The Simpsons season 24

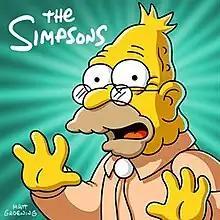
Digital purchase image featuring Grampa Abraham Simpson

The twenty-fourth season of the American animated sitcom "The Simpsons" aired on Fox between September 30, 2012 and May 19, 2013. The season was produced by Gracie Films and 20th Century Fox Television. This was the first of two new seasons ordered by Fox. The primary showrunner for the season was Al Jean.